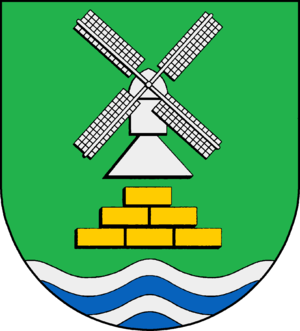
Nortorf est une commune allemande du Schleswig-Holstein, située dans l'arrondissement de Steinburg, à 13 kilomètres à l'ouest de la ville d'Itzehoe. Nortorf fait partie de l'Amt Wilstermarsch qui regroupe 14 communes autour de Wilster.